Guillaume Van Strydonck

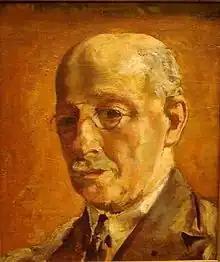
Self-portrait (c.1920)

Guillaume Van Strydonck (10December 18612July 1937) was a Norwegian-born Belgian painter. He was initially a realist, but later turned to impressionism.